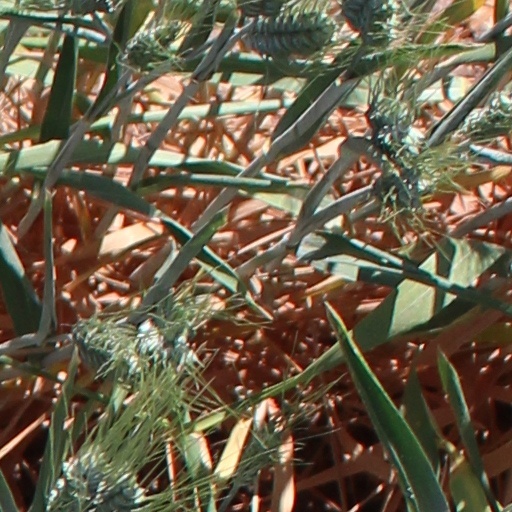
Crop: wheat